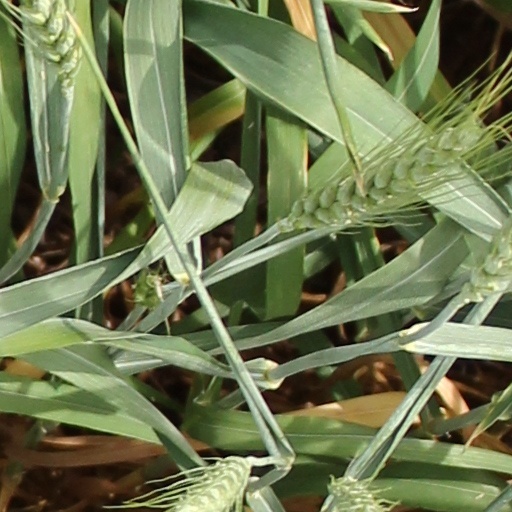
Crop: wheat